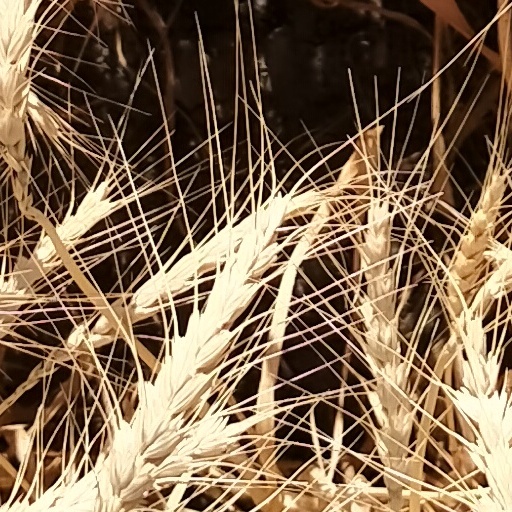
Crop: wheat